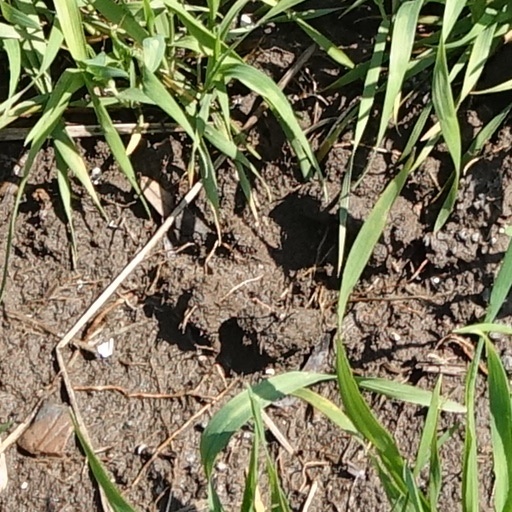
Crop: wheat